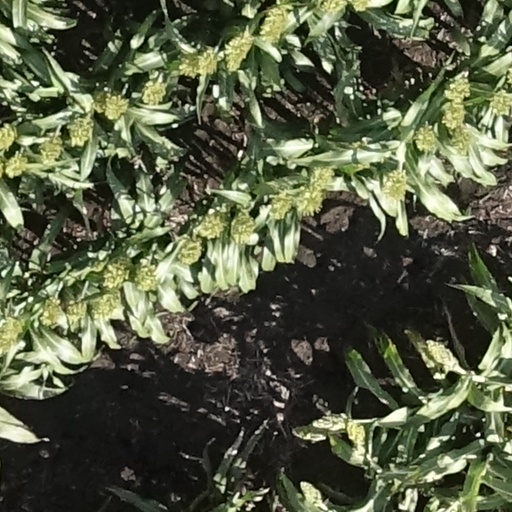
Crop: sorghum